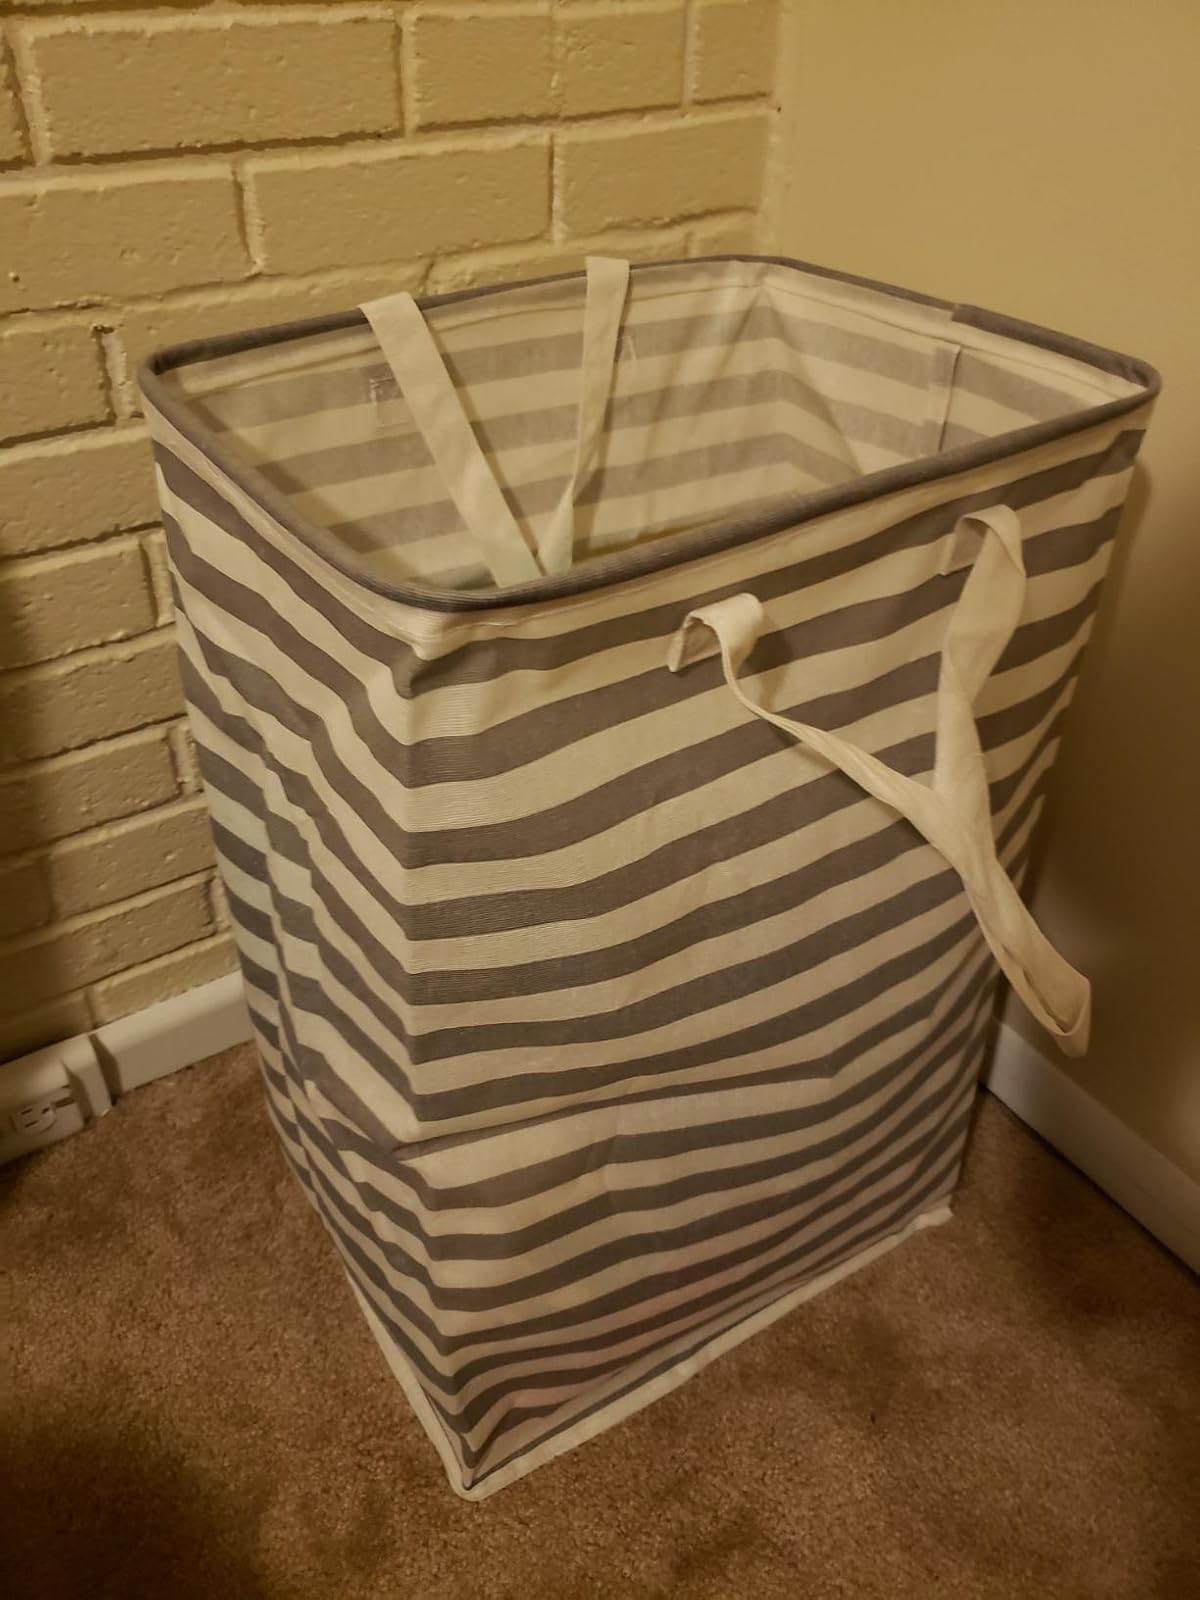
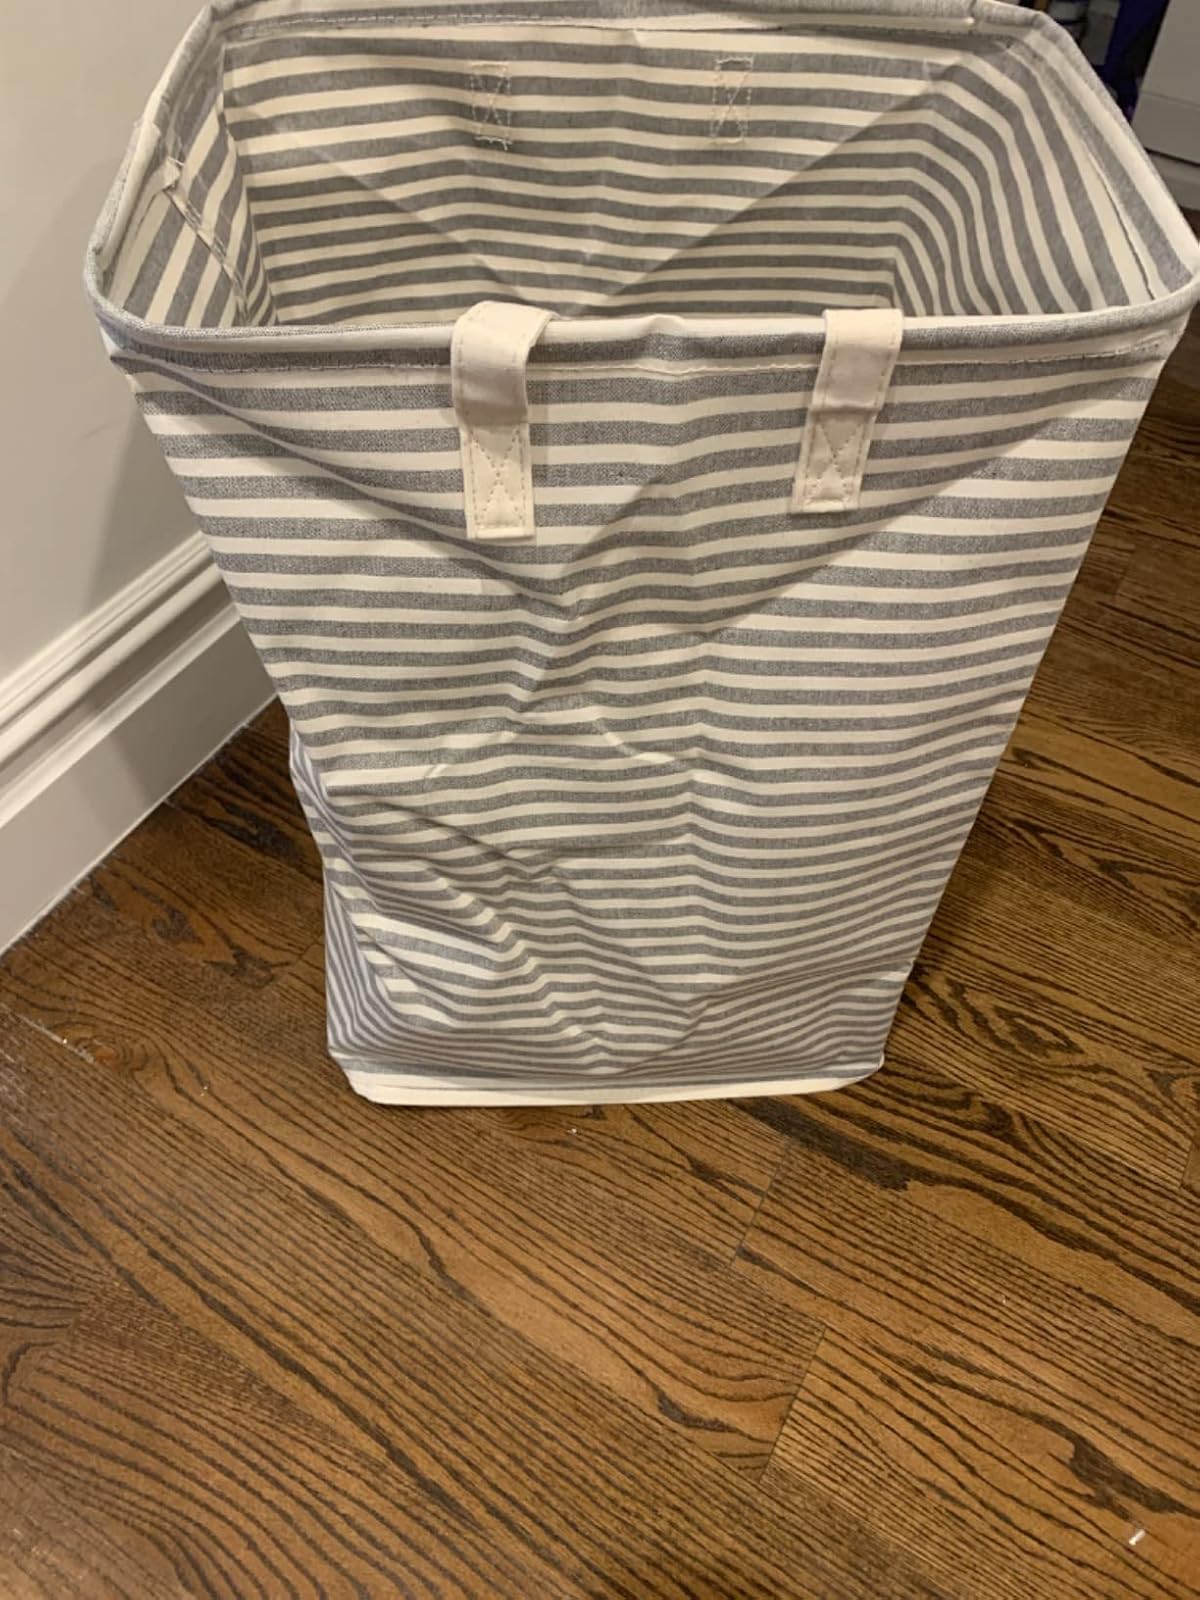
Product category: items_hamper
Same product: no